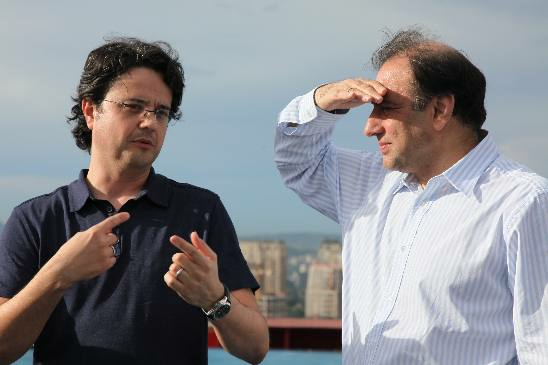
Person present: Yes